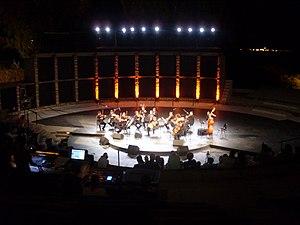
Festival international de Hammamet, Tunisie, juillet 2010
Le Festival international d'Hammamet est un festival annuel de musique et d'art organisé depuis 1964 dans la ville côtière d'Hammamet en Tunisie.
La culture de la Tunisie forme une synthèse des différentes cultures amazighe, punique, romaine, juive, chrétienne, arabe, musulmane, turque et française, qu'elle a intégrées à des degrés divers, ainsi que l'influence des dynasties successives qui ont régné sur le pays. La Tunisie a en effet été un carrefour de civilisations et sa culture, héritage de quelque 3 000 ans d'histoire, témoigne d'un pays qui, par sa position géographique en plein bassin méditerranéen, a été au cœur du mouvement d'expansion des grandes civilisations du mare nostrum et des principales religions monothéistes.